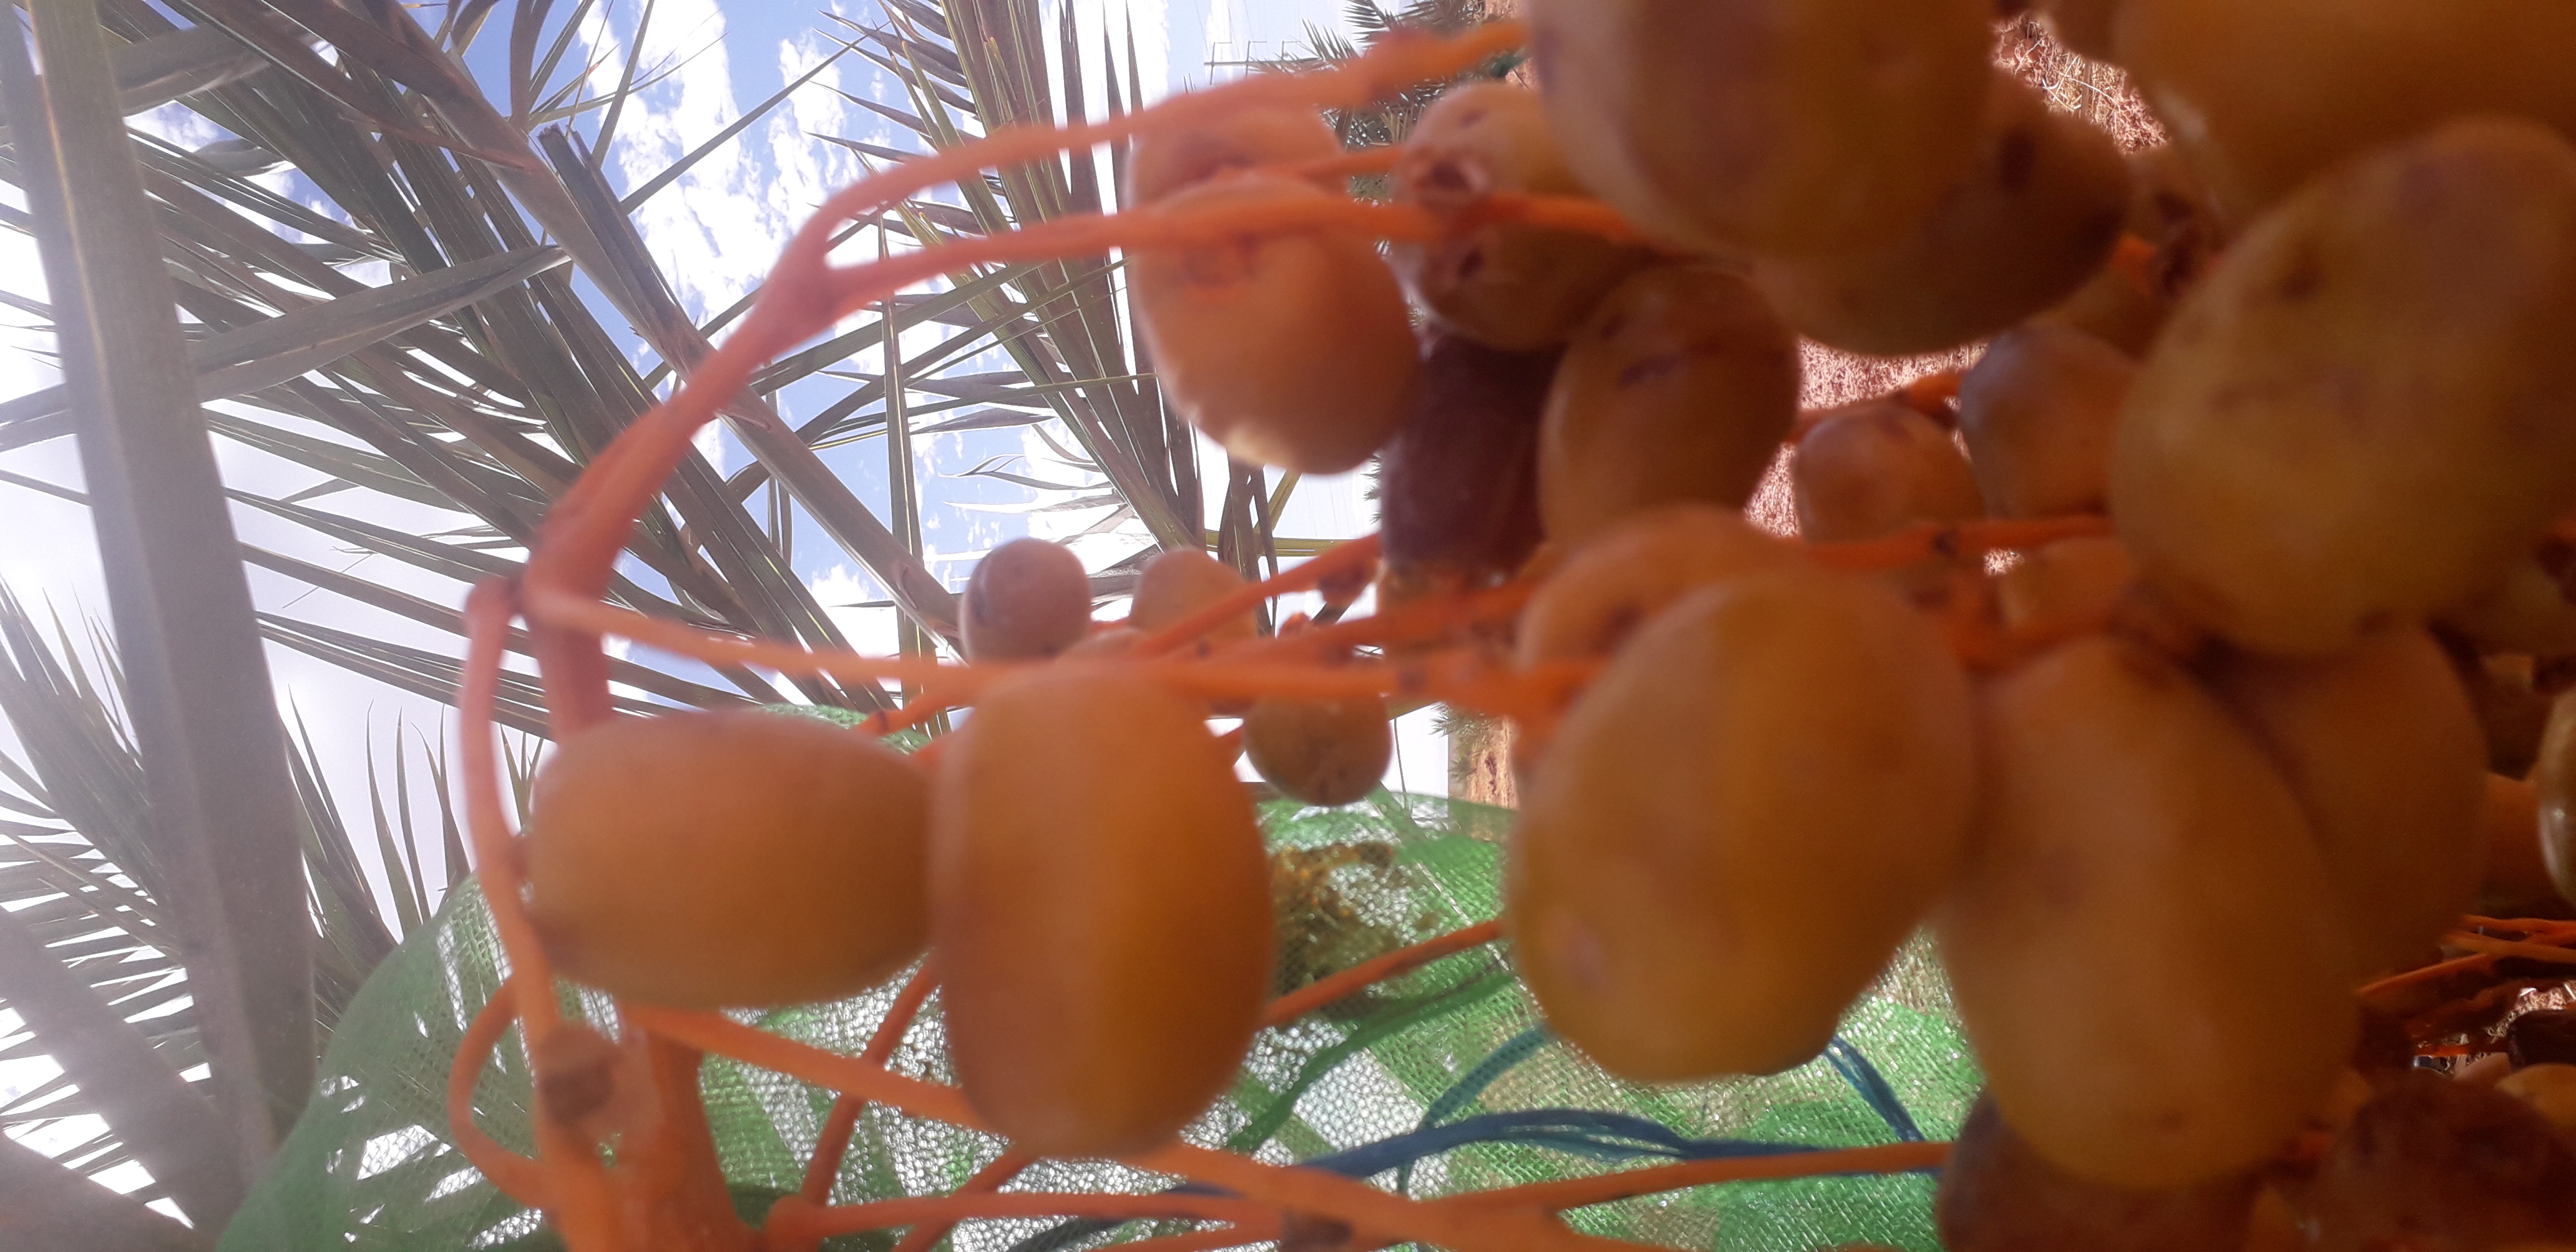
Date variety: Boufagous